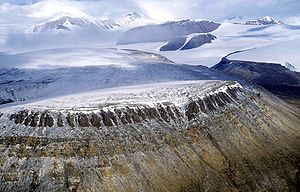
Quttinirpaaq National Park / Billeder
Quttinirpaaq National Park er en nationalpark i Nunavut, Canada, beliggende på den nordøstlige del af Ellesmere Island. Det beskyttede område omfatter et areal på 37.775 kvadratkilometer, som gør Quttinirpaaqs National Park til den næststørste af Canadas nationalparker. Quttinirpaaqs National Parker også den nordligste af Canadas nationalparker.